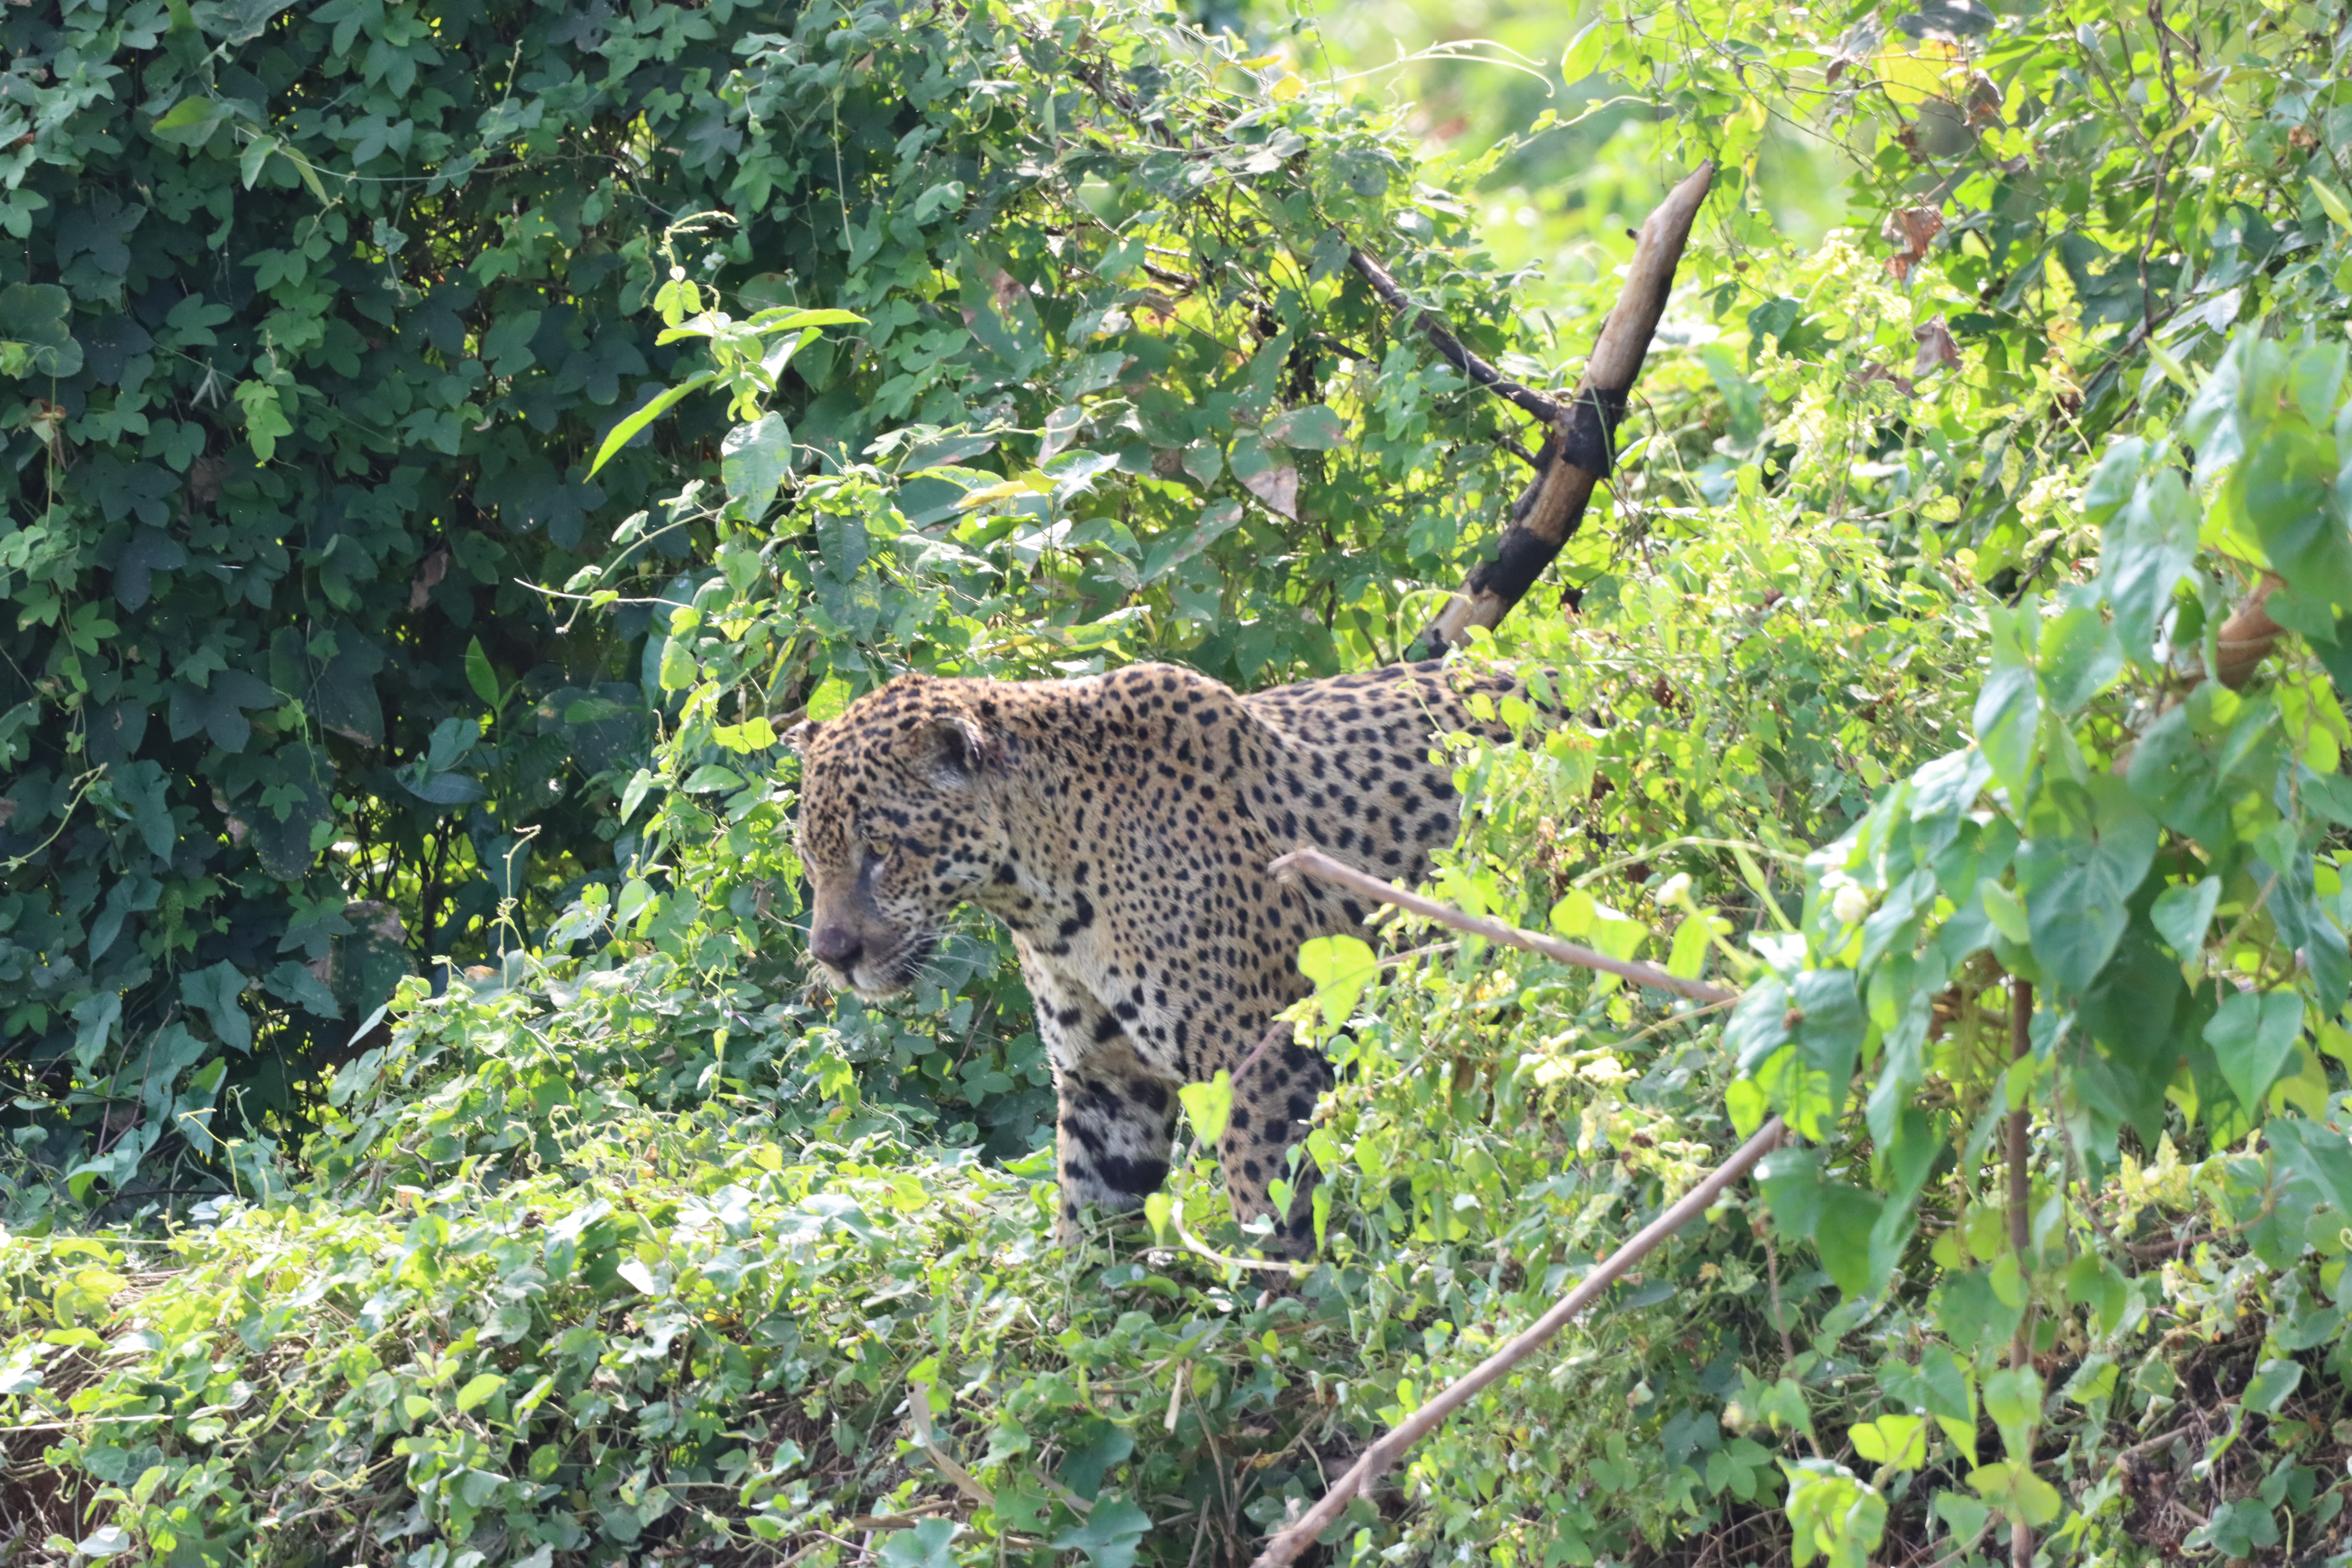
Jaguar: Kwang